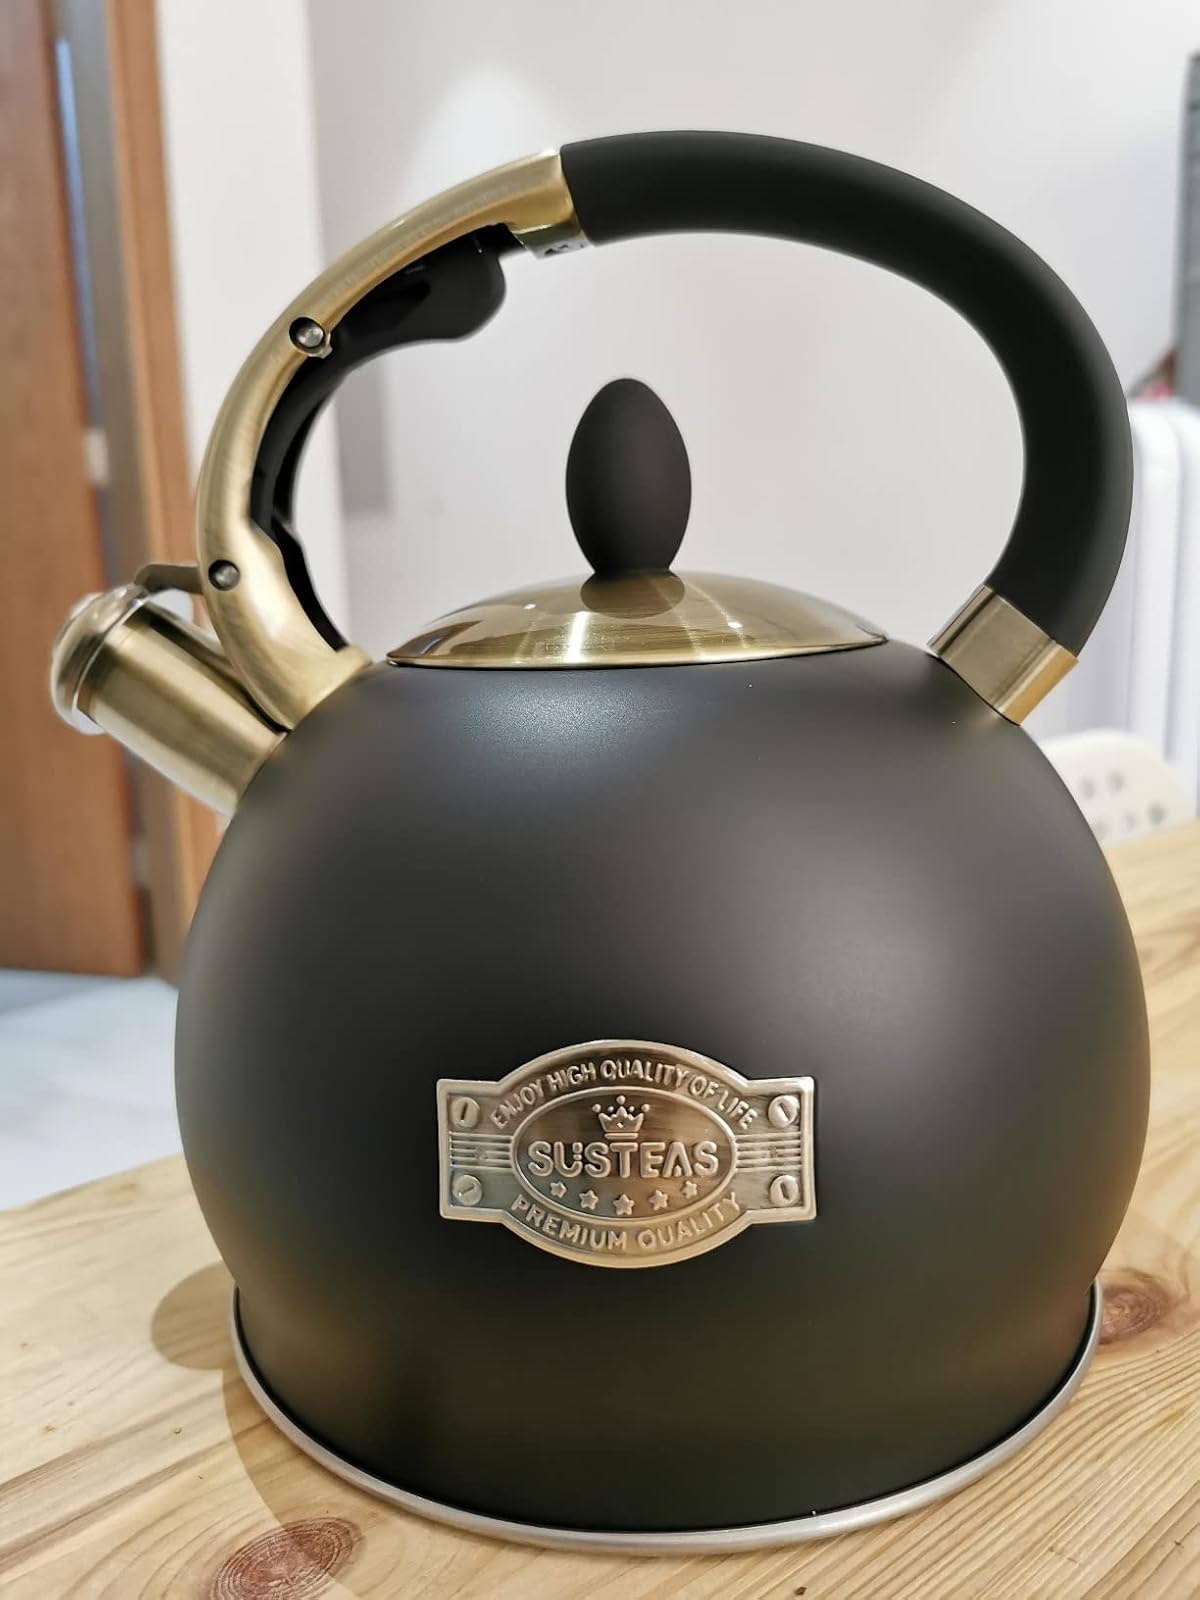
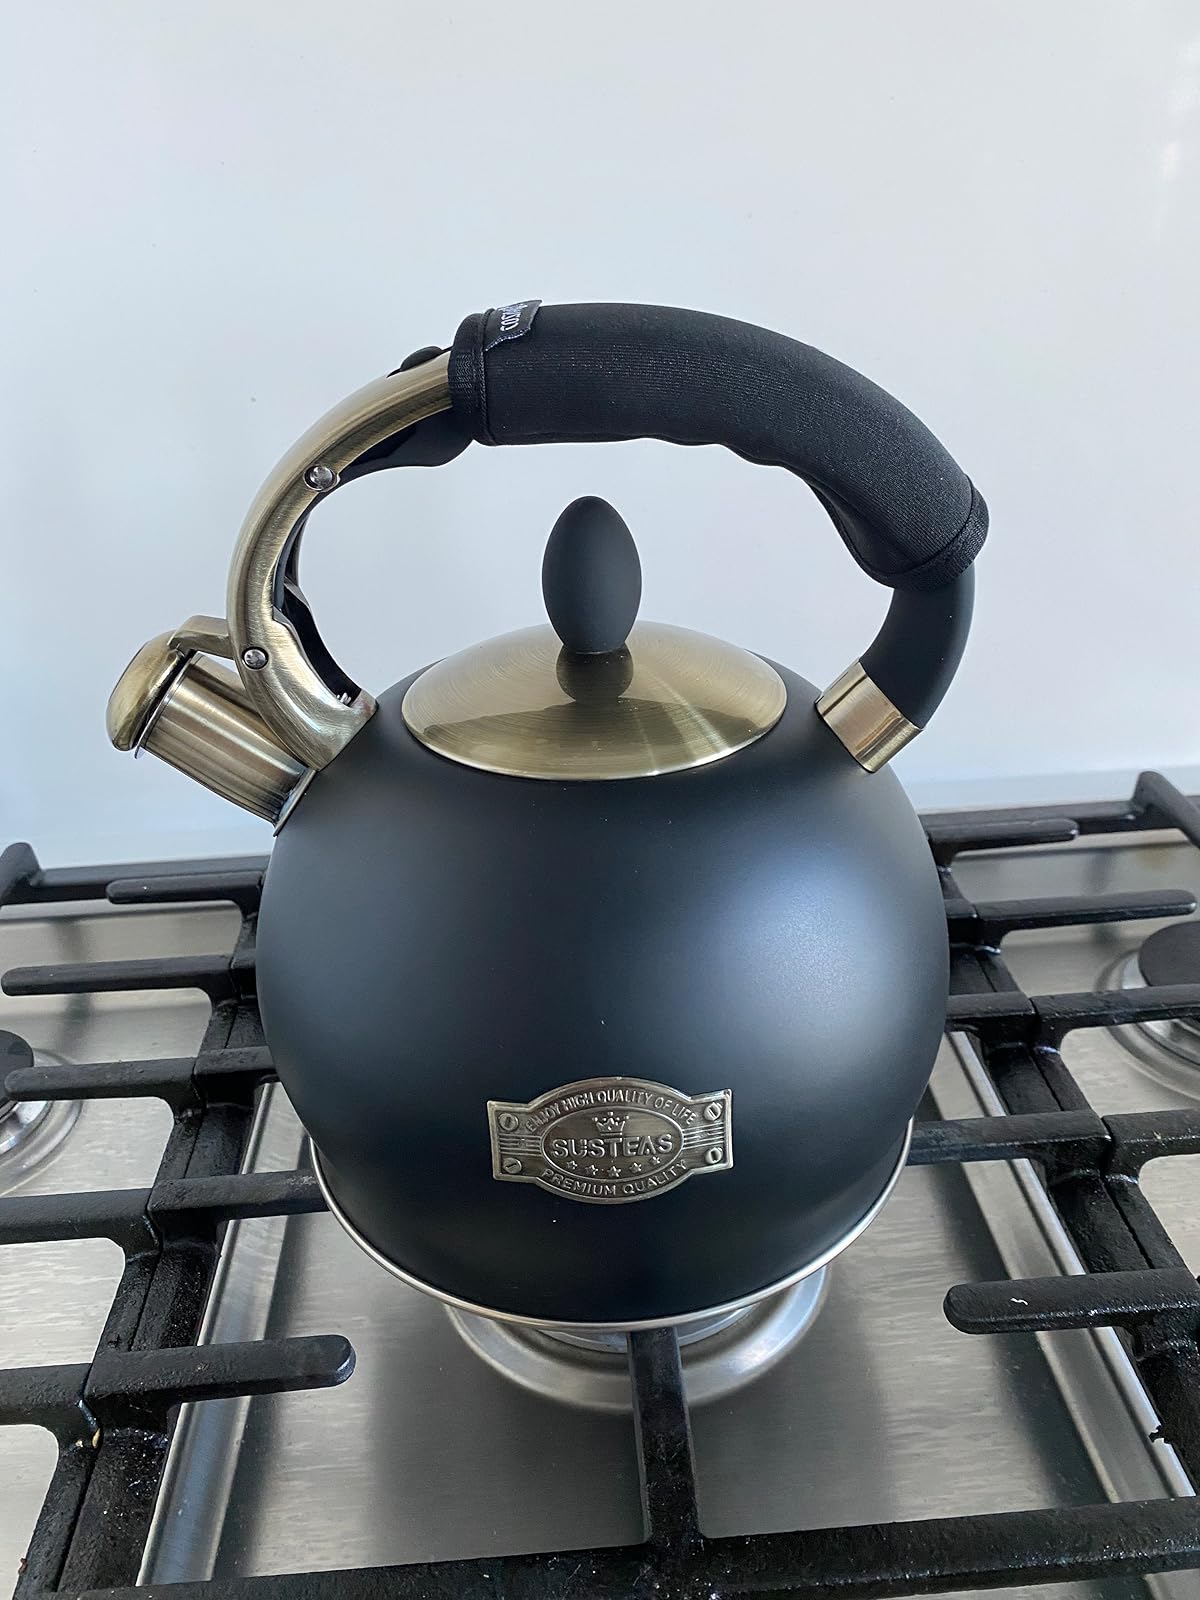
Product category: items_kettle
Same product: yes